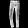
Label: Trouser